Patowmack Canal

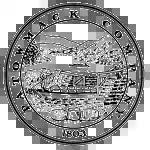
Logo for the Patowmack Company (1785 - 1828), which built the Patowmack Canal

Few ventures were dearer to George Washington than his plan to make the Potomac River navigable as far as the Ohio River Valley. In the uncertain period after the Revolutionary War, Washington believed that better transportation and trade would draw lands west of the Allegheny Mountains into the United States and "bind those people to us by a chain which never can be broken."